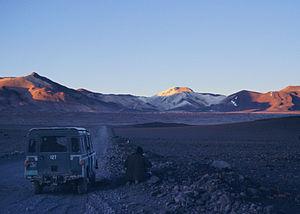
Le Cerro Escorial est un stratovolcan à la frontière entre l'Argentine et le Chili.